Rules of Survival

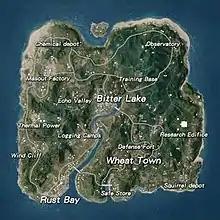
Ghillie Island game map

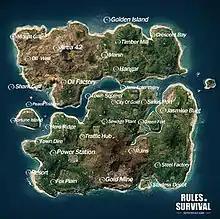
Fearless Fiord game map

"Rules of Survival" follows the standard form of the battle royale genre, where players fight to be the last person (or team) alive. Players can choose to enter the match in different modes: Solo, Duo, Squad (four players), or a Fireteam (five players). In either case, the last person or team left alive wins the match. There are two playable maps in the game: Ghillie Island (120 players, 4.8 km × 4.8 km) and Fearless Fiord (300 players, 8 km × 8 km). There are also different game modes such as the Gold Mode, in which the player can earn gold, or the Diamond Mode in which players may earn diamonds throughout the match. The introduction of the Fearless Fiord game map introduces a new type of match, the Blitzkrieg, in which players will land only on a certain part of the map equipped with a pistol, a backpack and basic armor. Blitzkrieg is meant to make players clash head-on.